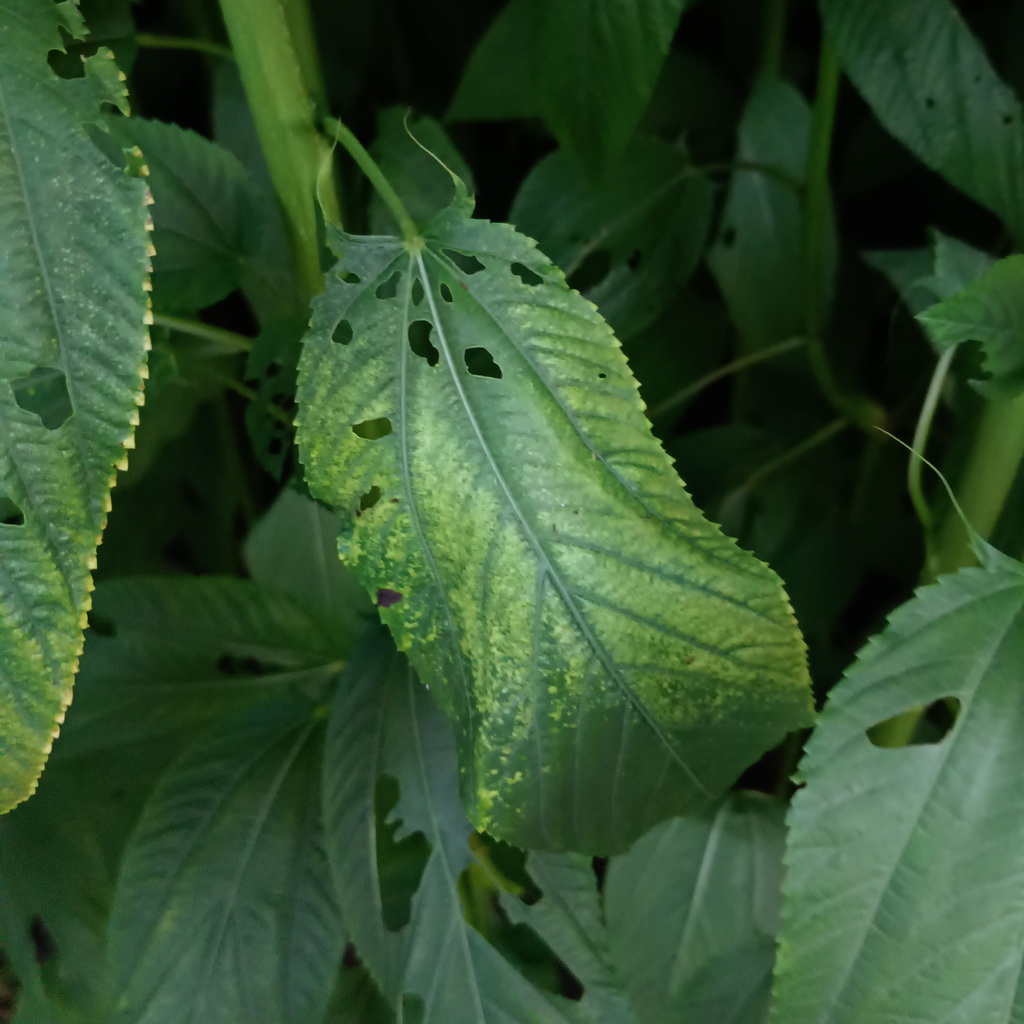
Label: Holed